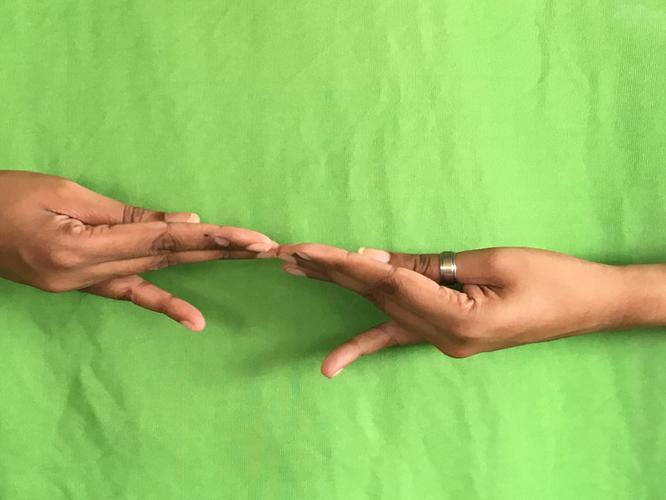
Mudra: Khatva
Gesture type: double_hand